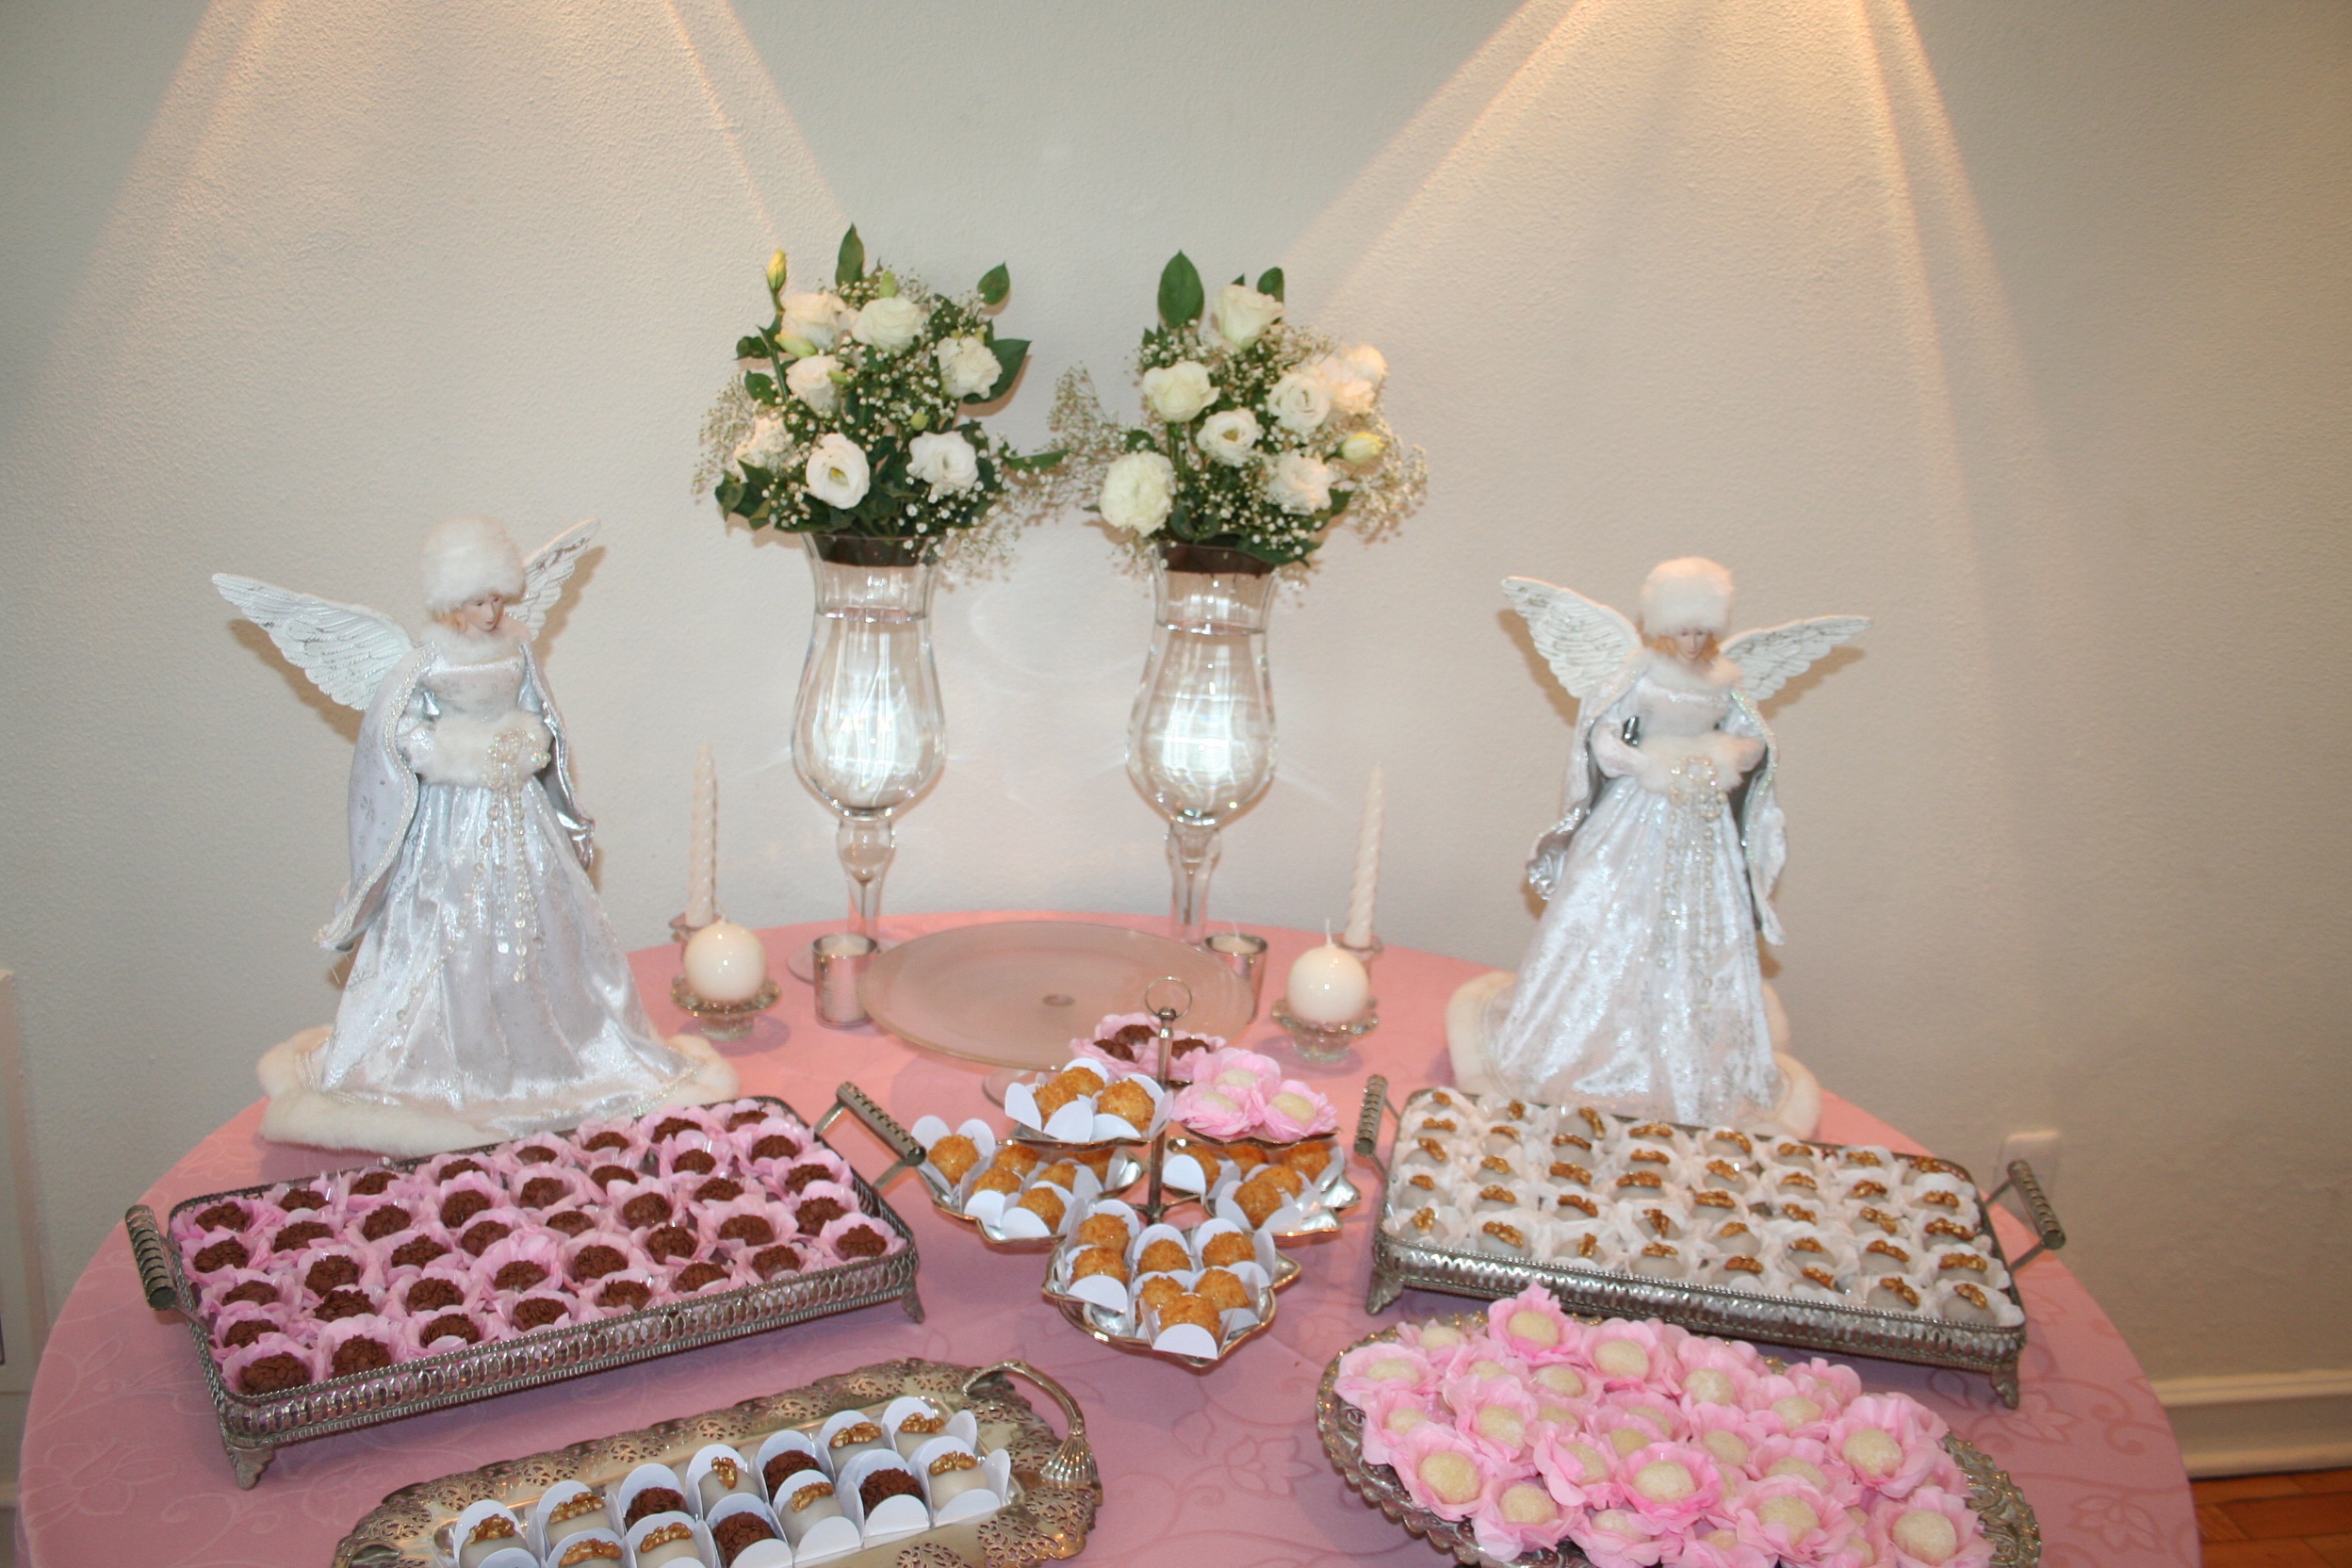
flower, food, pink, angels, wedding cake, sweet table, cake decorating, centrepiece, christening girl